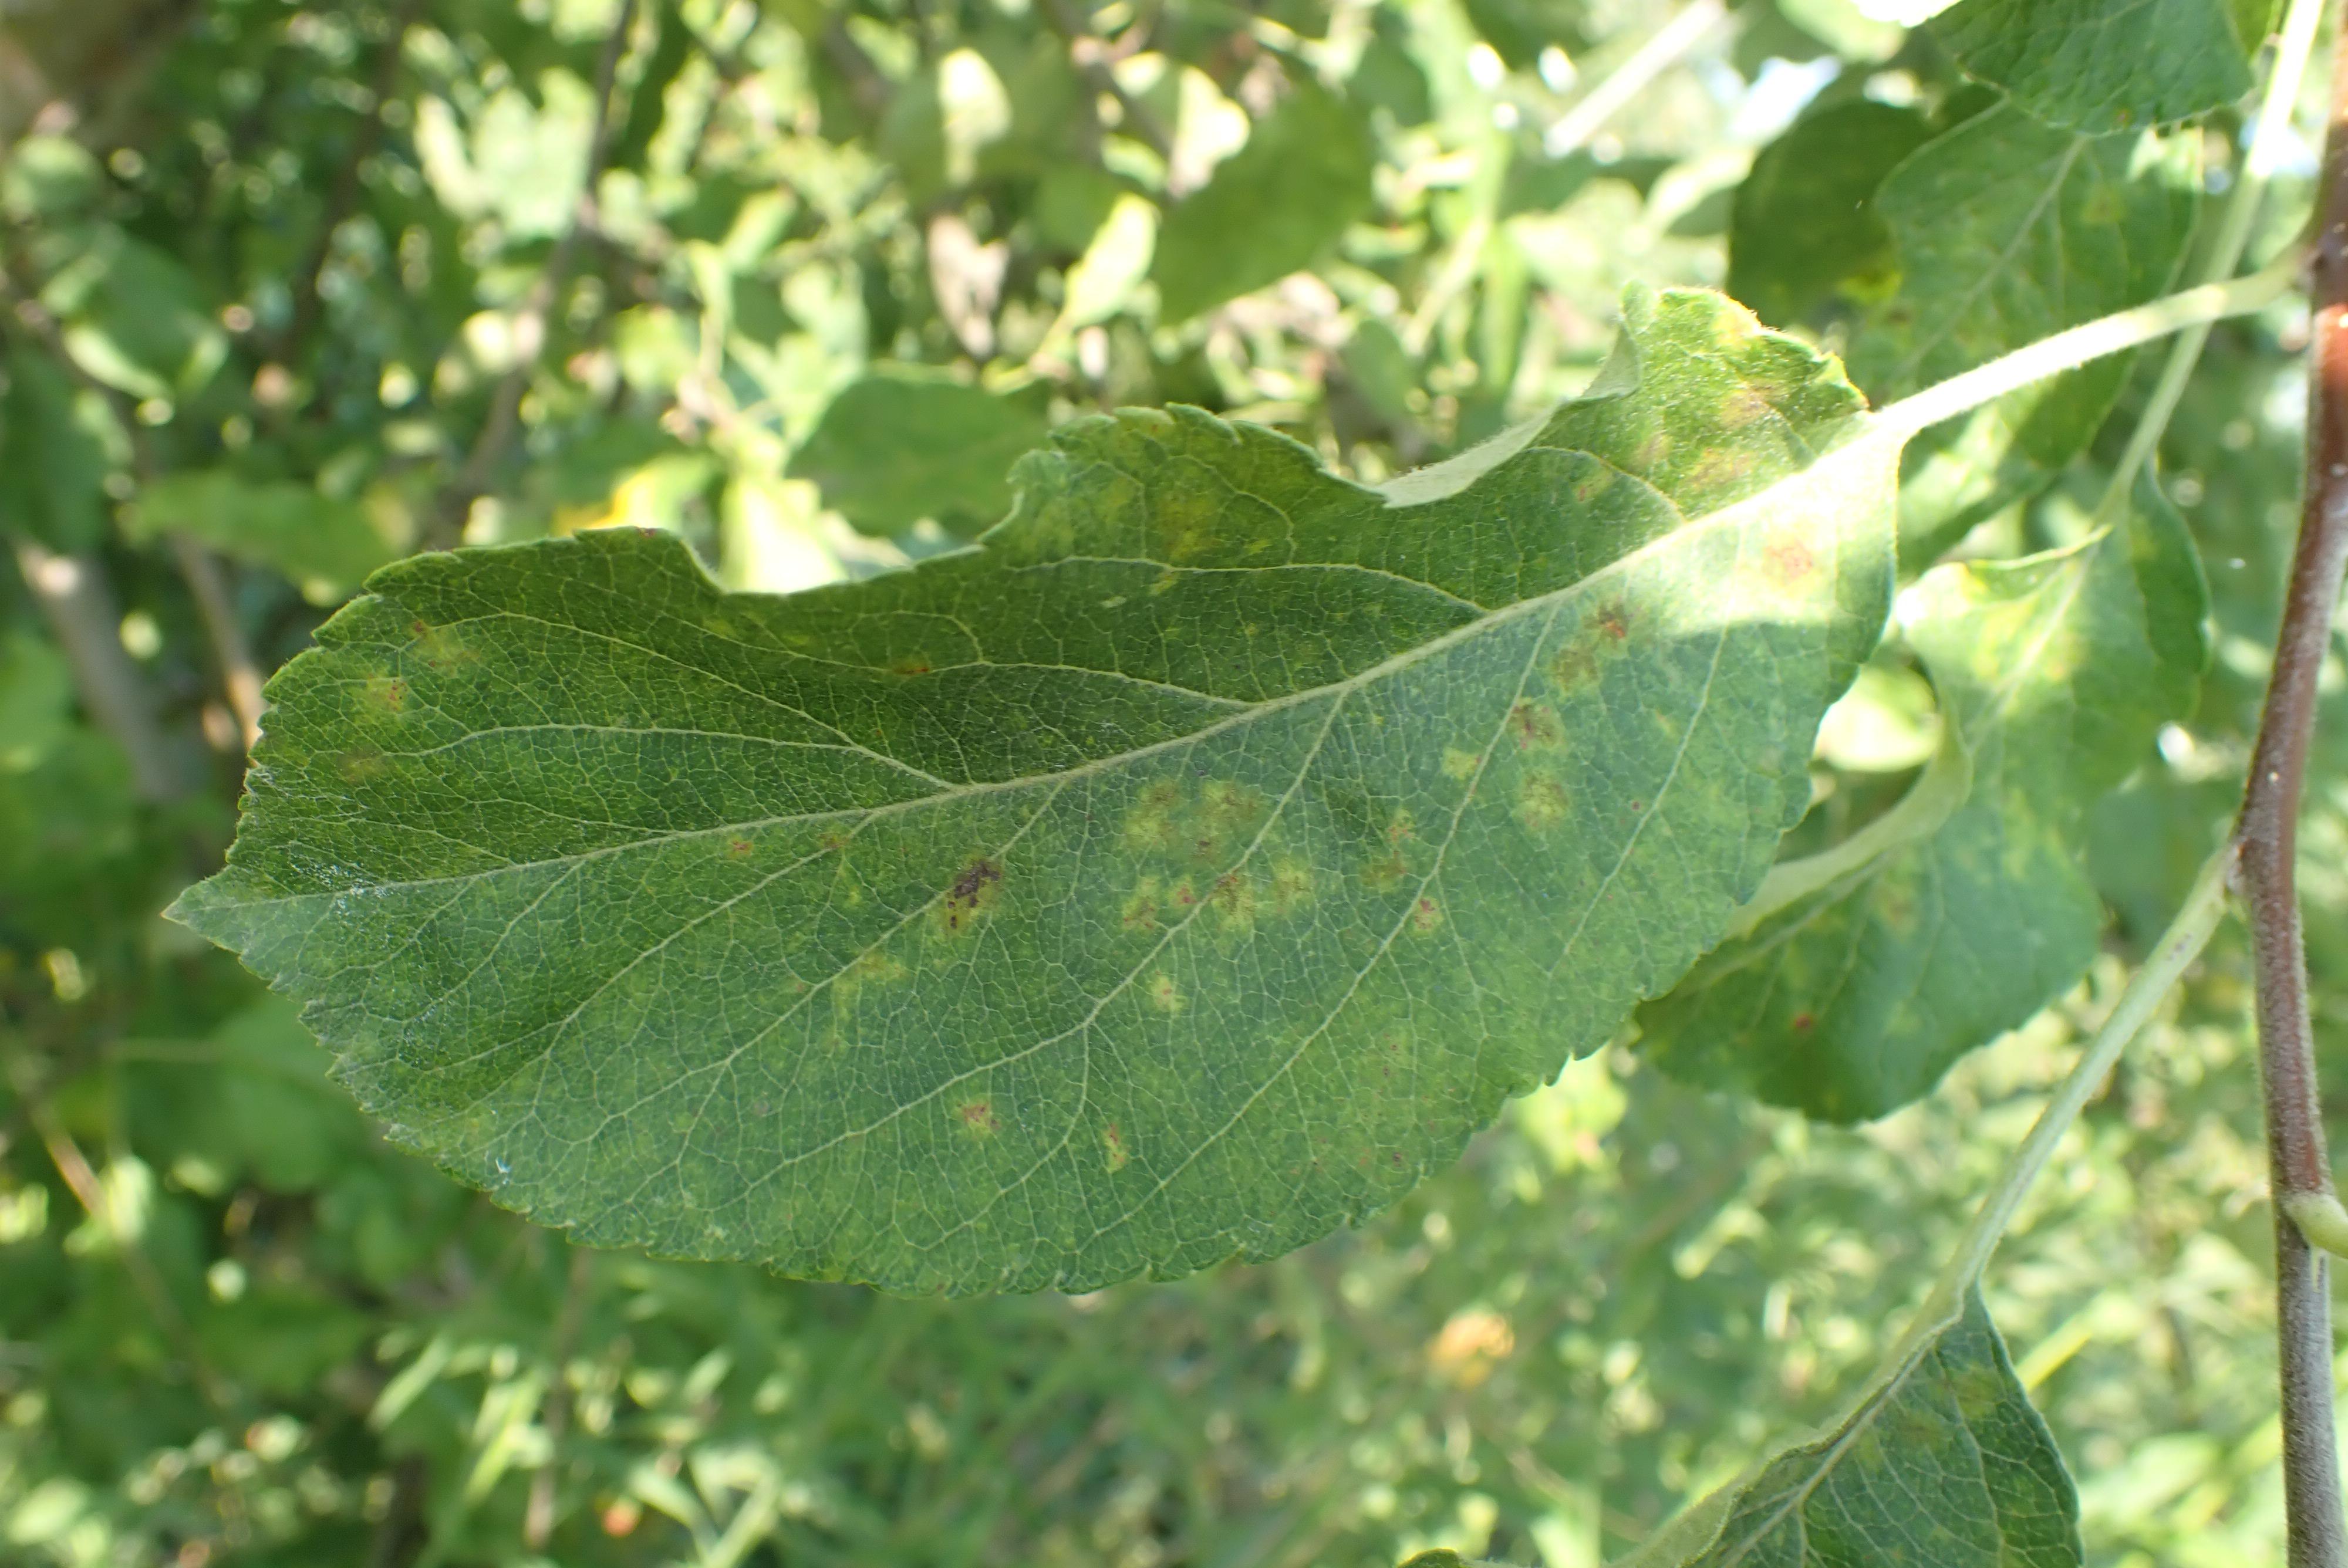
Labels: scab